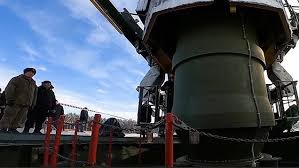
Label: Rs-24